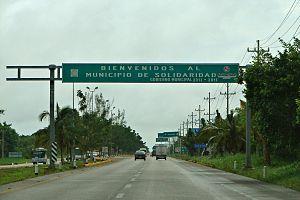
Solidaridad est l'une des municipalités qui composent l'État de Quintana Roo au Mexique. Le siège municipal se trouve dans la ville de Playa del Carmen.